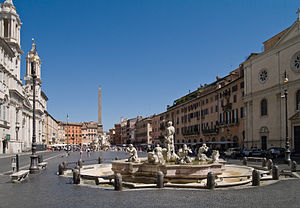
Piazza Navona
Piazza Navona.
"Piazza Navona er en plads i det centrale Rom, Italien, opført på resterne af kejser Domitians stadion fra år 86, circus Agonalis, hvor romerne kom for at se sportsarrangementer. Navnet ""Navona"" anses udledet fra italiensk in agone som blev trukket sammen til navona.